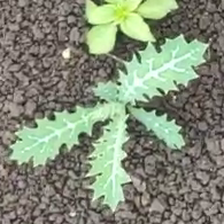
Weed species: Bilayat_(Mexicana_Argemone)